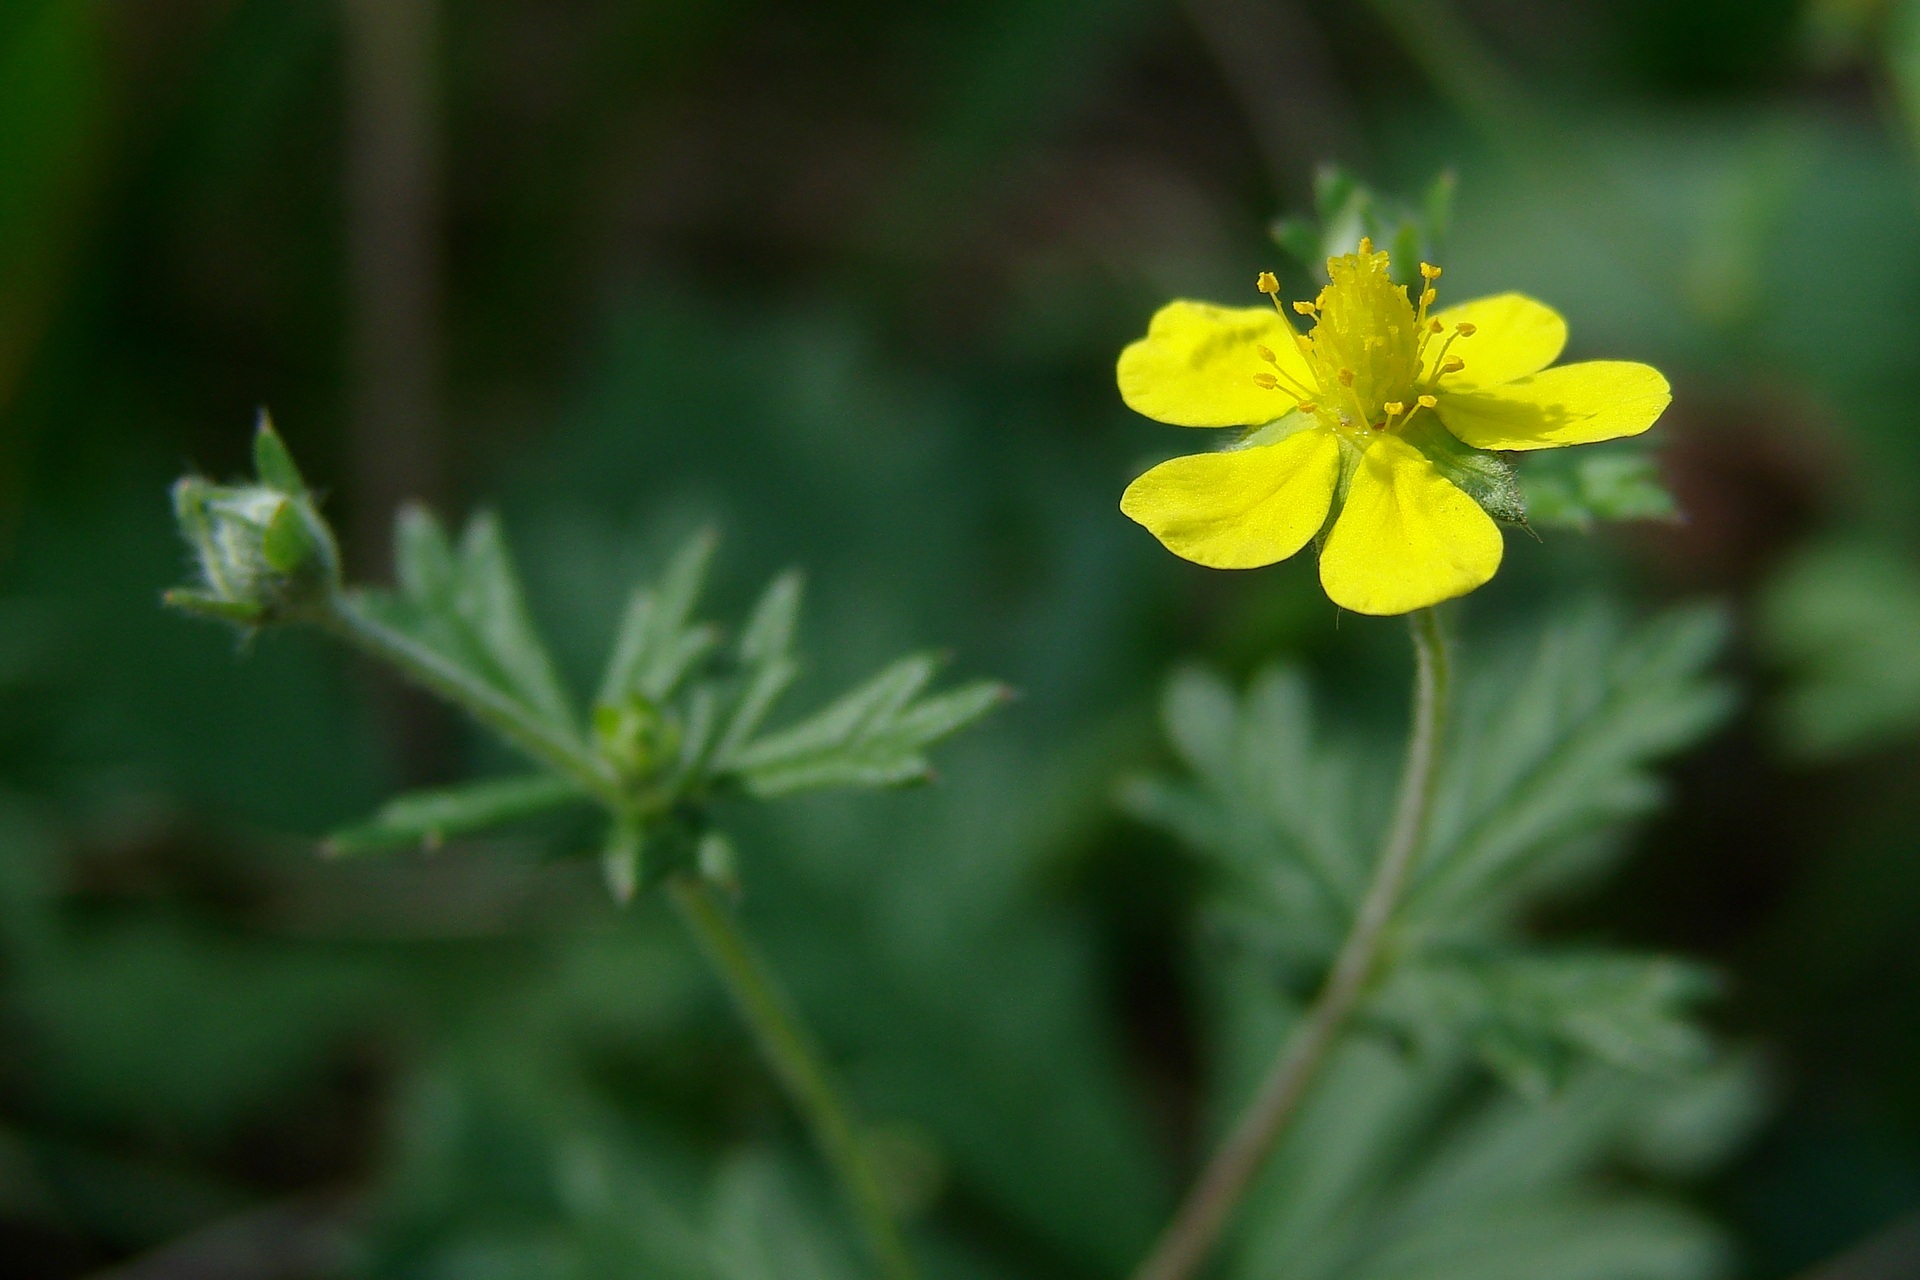
nature, plant, flower, summer, green, yellow, flora, yellow flower, wildflower, geranium, macro photography, flowering plant, annual plant, land plant, geraniales, common tormentil, chelidonium